Black Thought

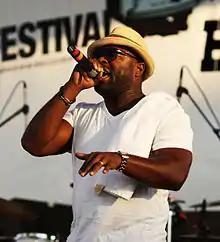
Black Thought performing in 2011

Tariq Luqmaan Trotter (born October 3, 1973), better known as Black Thought, is an American rapper, singer, actor and the lead MC of the hip hop group The Roots, which he co-founded with drummer Questlove in Philadelphia. Regarded as "one of the most skilled, incisive, and prolific rappers of his time", he is widely lauded for his live performance skills, continuous multisyllabic rhyme schemes, complex lyricism, double entendres, and politically aware lyrics. He and The Roots perform as the house band for "The Tonight Show Starring Jimmy Fallon," frequently playing games with Fallon and his guests.